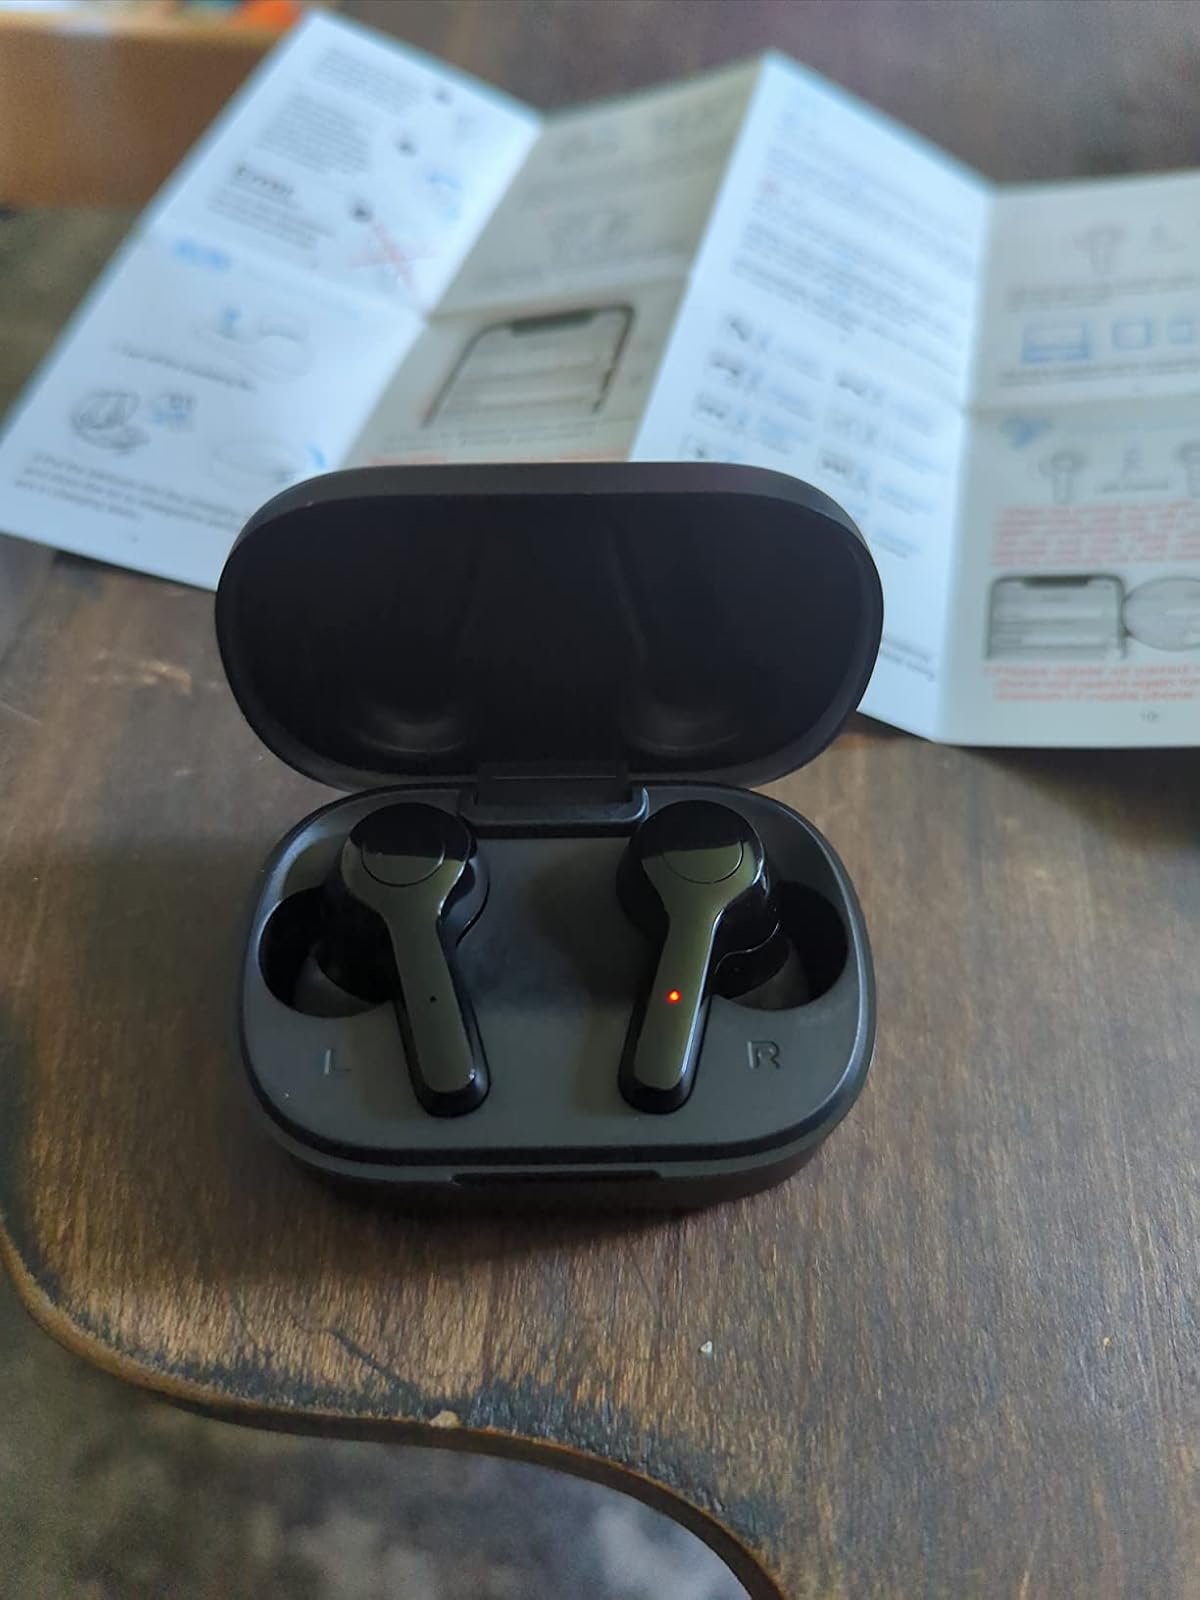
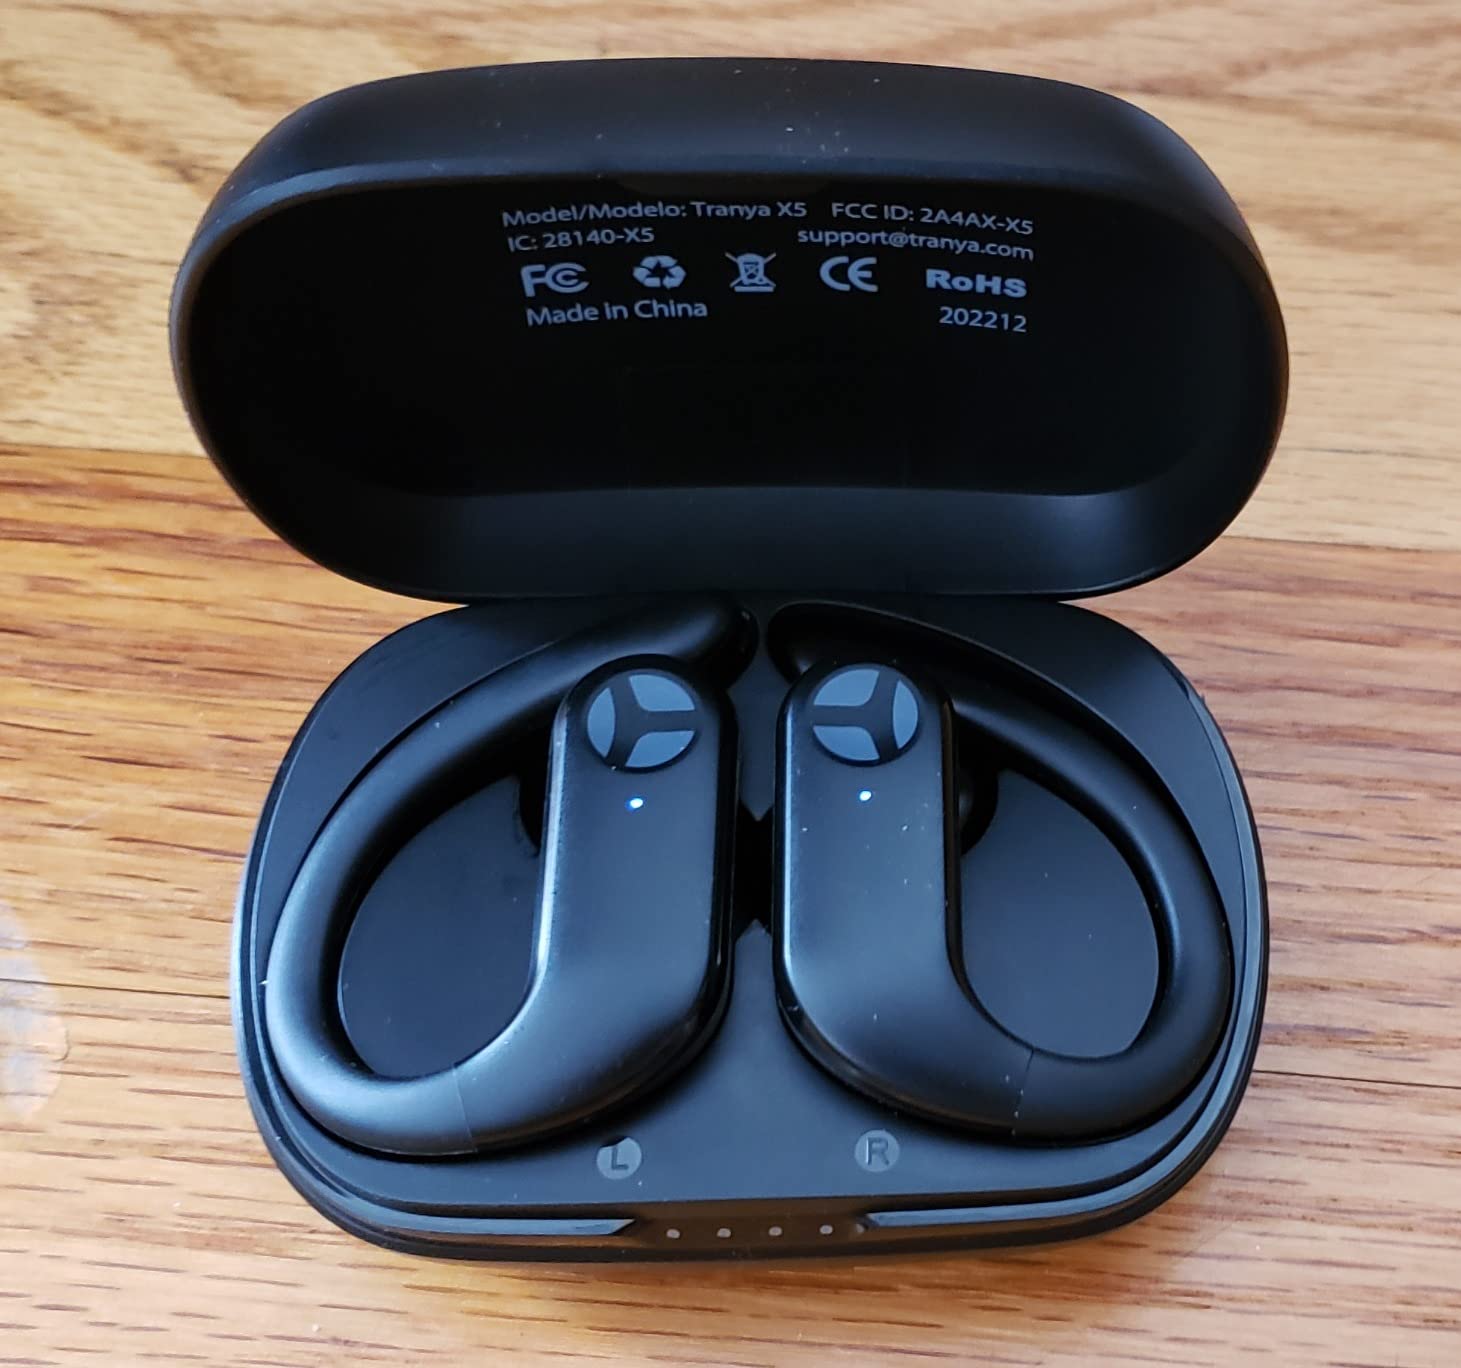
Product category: earbuds
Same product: no